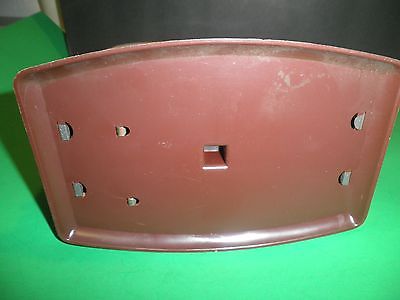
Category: toaster